Rock 'n' Roll Las Vegas Marathon

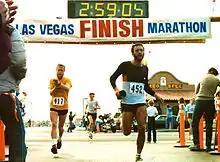
Finish line at the Renaissance Center in suburban Las Vegas (1983)

In 1983 Al Boka assumed directorship and inaugurated what he expected to be a very fast course. The new course bumped registration up to over 450 participants. However this downhill course proved to be too severe on the runners’ quadriceps, so after three years this route was discontinued. The course was changed to have a smaller vertical drop in 1986. Also beginning in 1986, prize money was offered to 19 age division winners. Later a half marathon was also added to the mix. Boka's strategy to attract more runners was successful; by 1992 enrollment exceeded 2000.